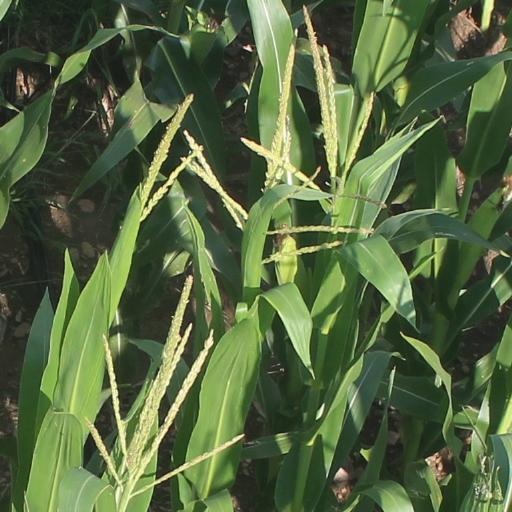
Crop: maize; corn